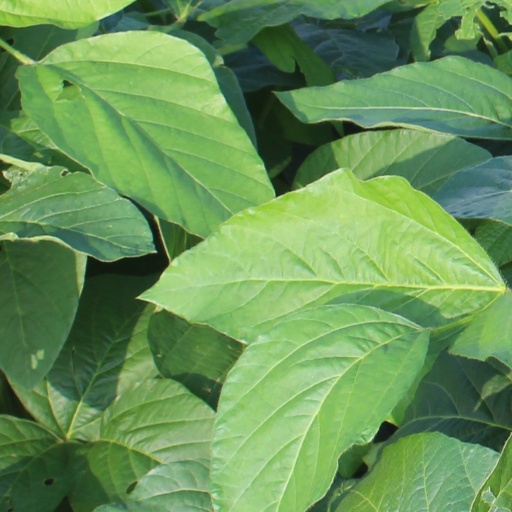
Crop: soybean